Sky position (RA, Dec in degrees): 165.944, 7.452
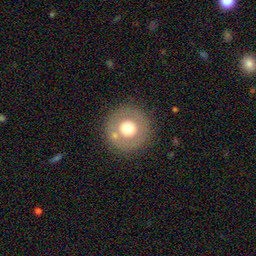
Galaxy morphology: Round Smooth Galaxies